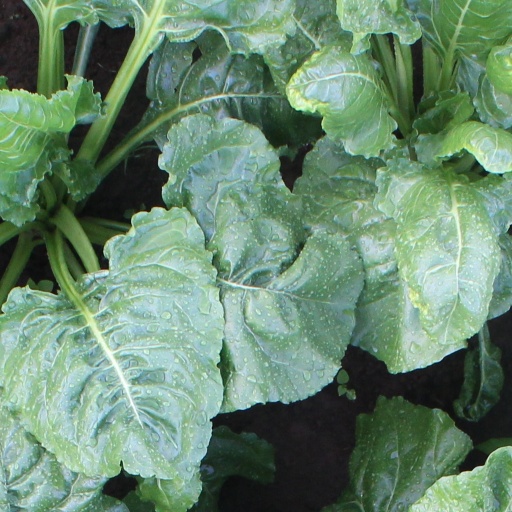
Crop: sugar beet